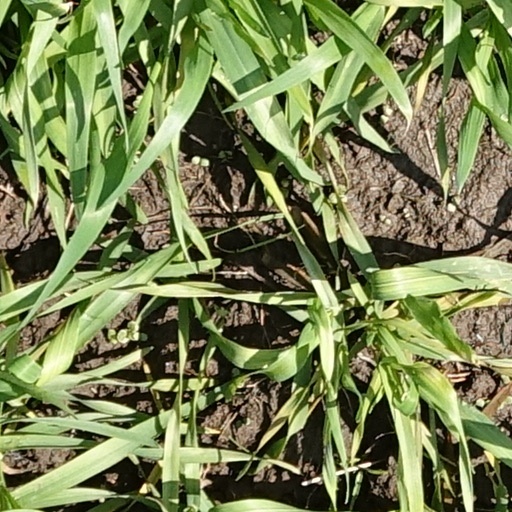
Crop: wheat